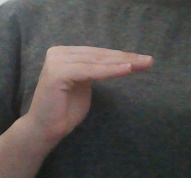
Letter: haa